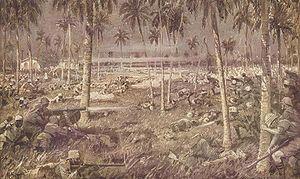
La bataille de Tanga, aussi appelée bataille des abeilles, est une tentative ratée de la part de l'armée britannique des Indes d'envahir l'Afrique orientale allemande au cours de la Première Guerre mondiale. Ce fut le premier épisode majeur de ce conflit sur le continent africain.